Piscina Publica

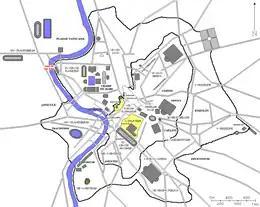
Map showing the Piscina Publica bottom right

In ancient Rome, the Piscina Publica ("Public Pool") was a public reservoir and swimming pool located in Regio XII. The region itself came to be called informally "Piscina Publica" from the landmark. The "piscina" was situated in the low-lying area between the Via Appia, the Servian Wall, and the northeast slope of the Aventine Hill, an area later occupied by the Baths of Caracalla.